Ska vi älska, så ska vi älska till Buddy Holly

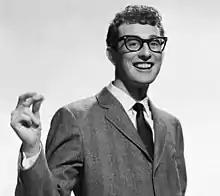
The song was written as a tribute to American musician Buddy Holly, who is mentioned during the song's chorus.

According to Gyllene Tider's lead vocalist Per Gessle, he wrote the lyrics for "Ska vi älska, så ska vi älska till Buddy Holly" in February 1979, a month which coincided with the 20th anniversary of Buddy Holly's death in what would be dubbed the Day the Music Died. This was additionally part of a songwriting marathon embarked on by Gessle following a January 1979 phone call by EMI's A & R man Kjell Andersson expressing interest in Gyllene Tider's music. Gessle stated that the text was primarily influenced by a Halmstad friend of his, Martin, who had written a poem titled "Om du vill ha mej, så får du ta mej till rock 'n' roll" ("If You Want Me, You'll Have to Take Me With rock 'n' roll"). Gessle then set those lyrics to the music of an old throwaway song that had been composed by the band's lead guitarist Mats "MP" Persson, an "old boogie" titled "Beach Boy Boogie", alternatively known as "Strandraggarboogie" ("Beach Raggare Boogie").